Mystery Sea Raider

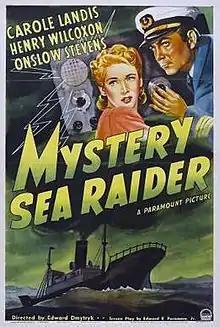
Film poster

Mystery Sea Raider is a 1940 American drama war film directed by Edward Dmytryk and starring Carole Landis, Henry Wilcoxon and Onslow Stevens.